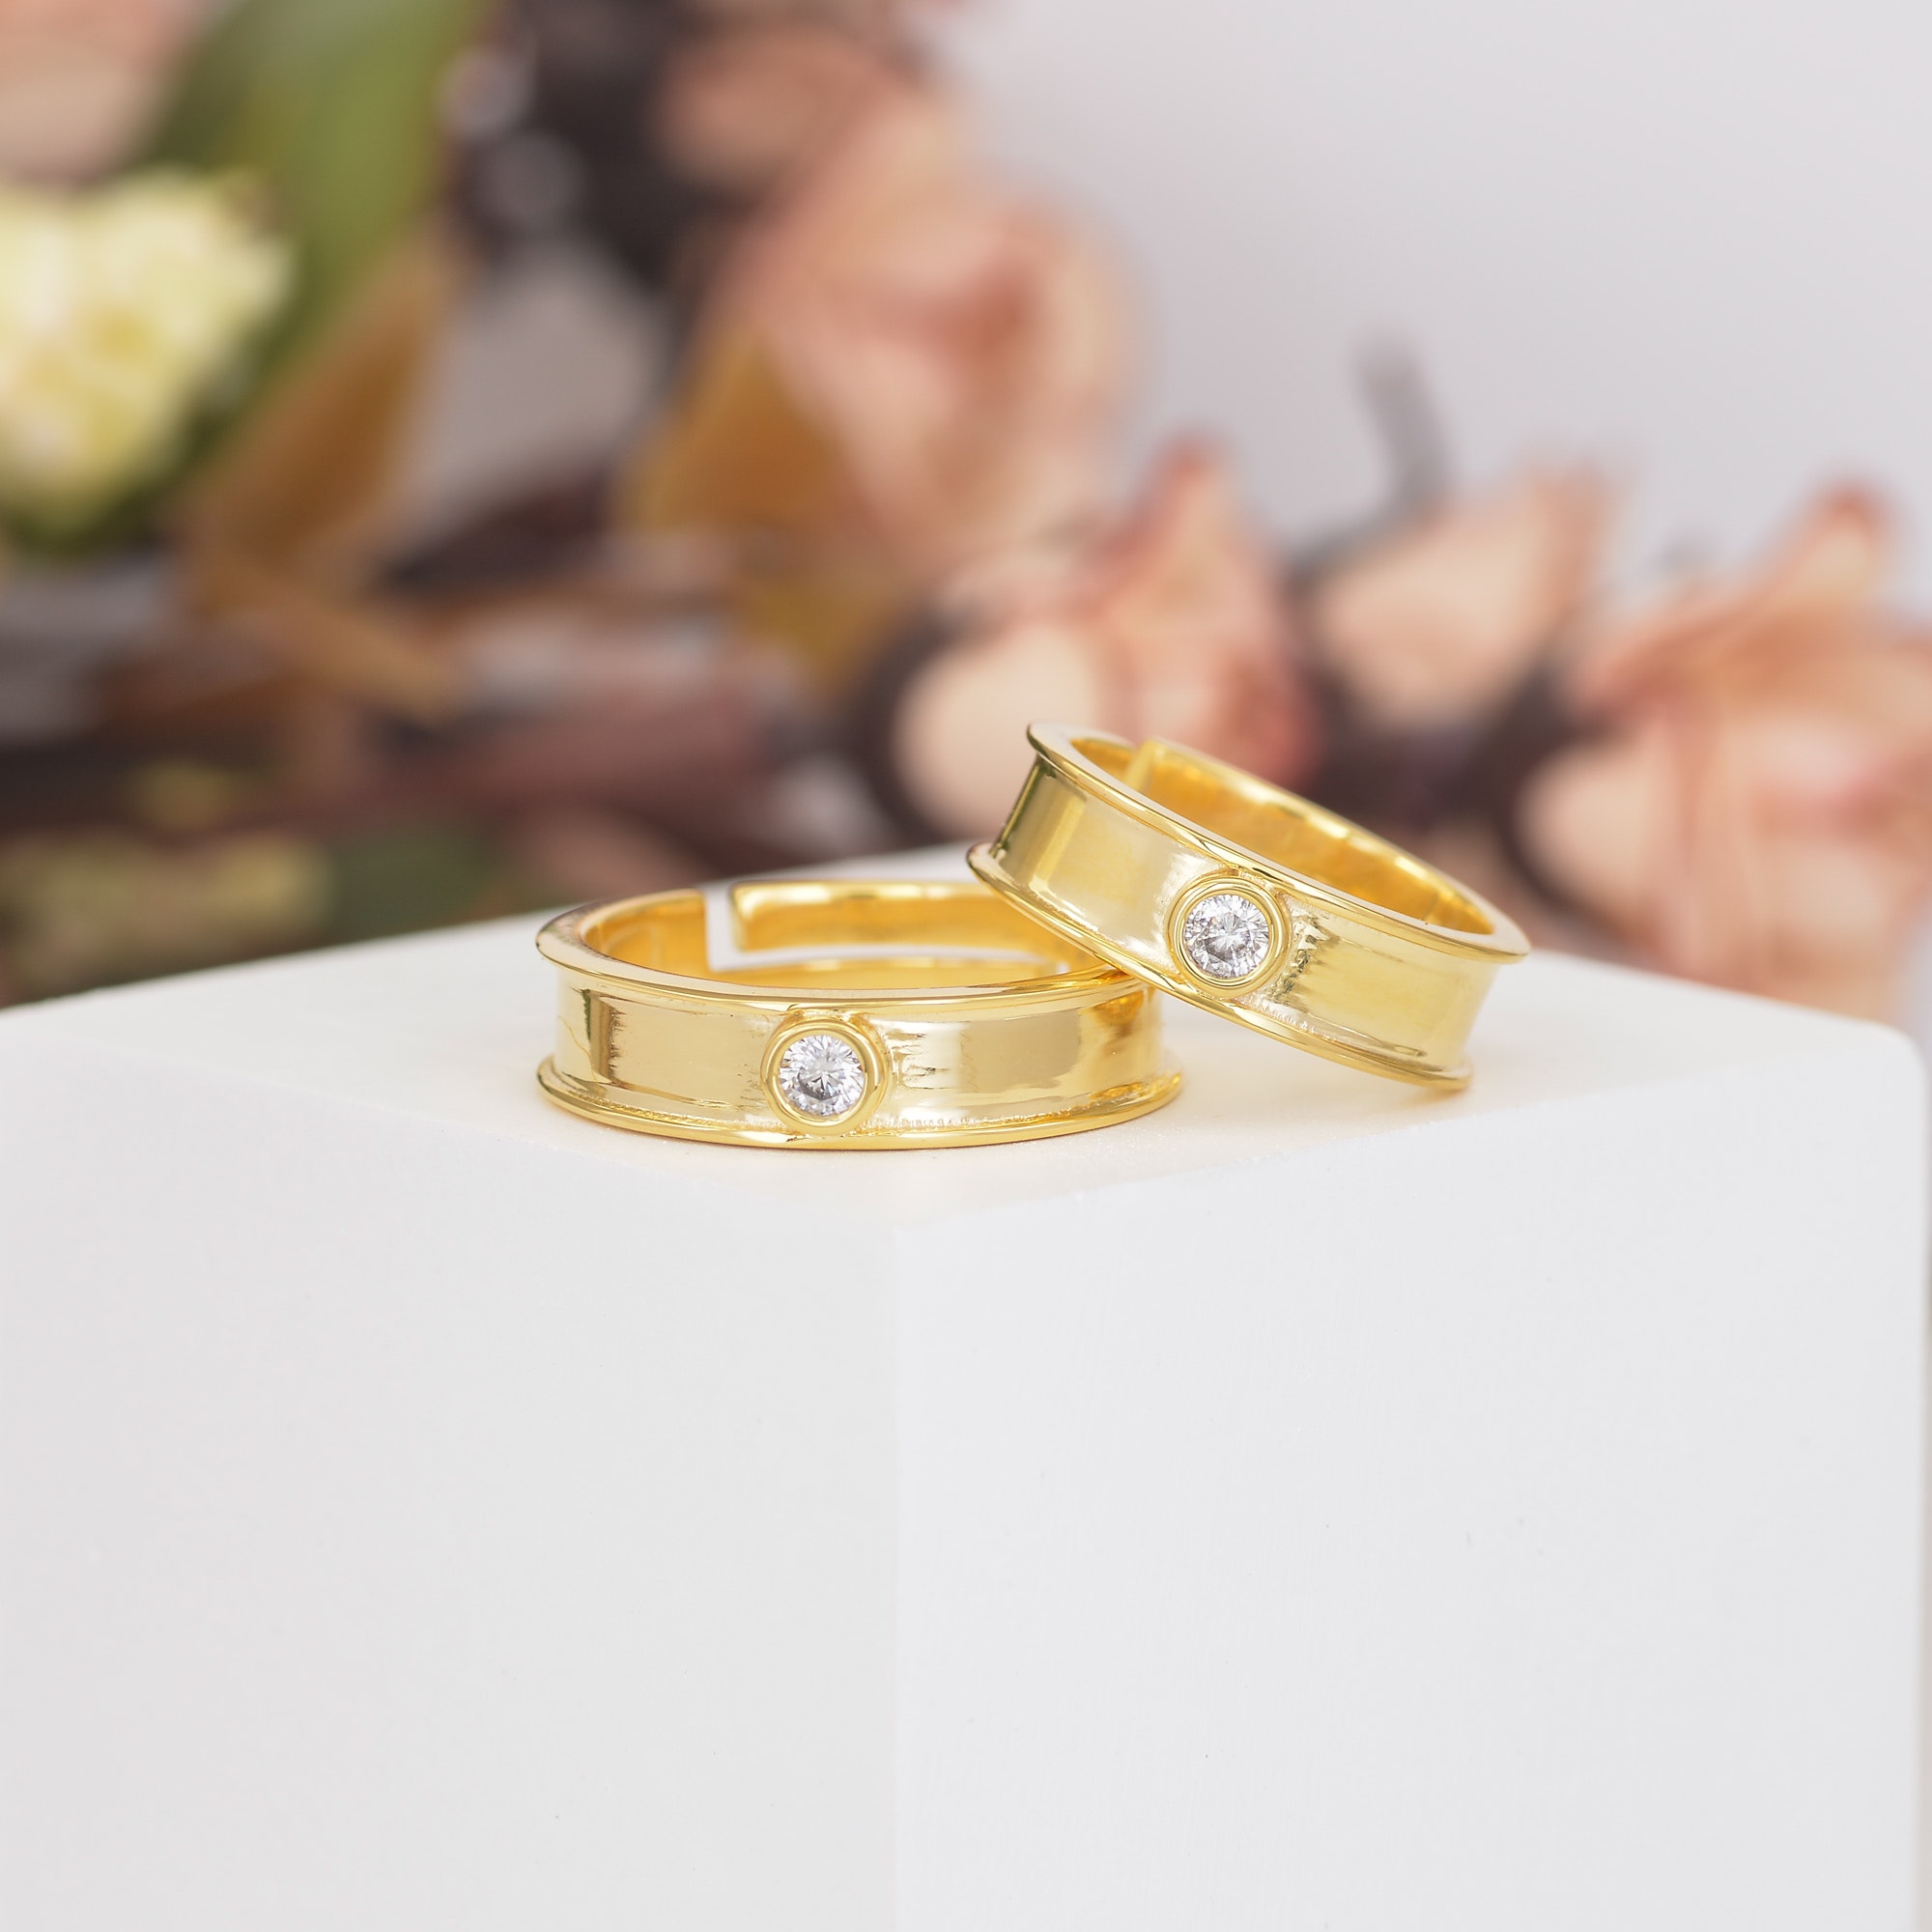
ornaments, body jewelry, wedding ceremony supply, wedding ring, jewellery, wood, recreation, ring, font, metal, electric blue, fashion accessory, event, gemstone, money handling, currency, rectangle, cash, circle, paper product, Pre engagement ring, money, engagement ring, gold, ceremony, brass, crystal, lighter, macro photography